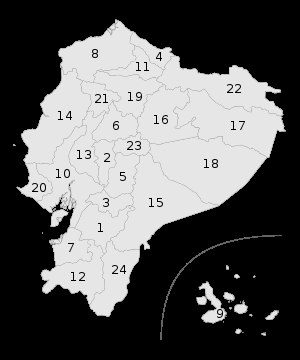
Ecuadors provinser
Ecuadors provinser
Ecuador er inddelt i 24 provinser. Provinserne i Ecuador og deres hovedstæder er: